David Haas

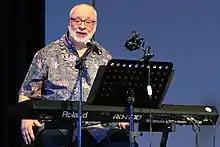
David Haas in a concert at the Ateneo de Manila University, Quezon City, Philippines

David Robert Haas (born 1957 in Bridgeport, Michigan) is an American author and composer of contemporary Catholic liturgical music. In 2020, dozens of women accused him of sexual misconduct spanning several decades, and he issued a public apology for harmful behavior. As a consequence leaders in diverse Church traditions have requested local communities to remove hymns composed by Haas from use. His hymns have been removed from subscription services and from recent editions of major hymnal collections.